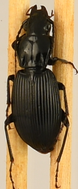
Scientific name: Pterostichus lachrymosus
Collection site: Mountain Lake Biological Station NEON (MLBS), plot MLBS_002